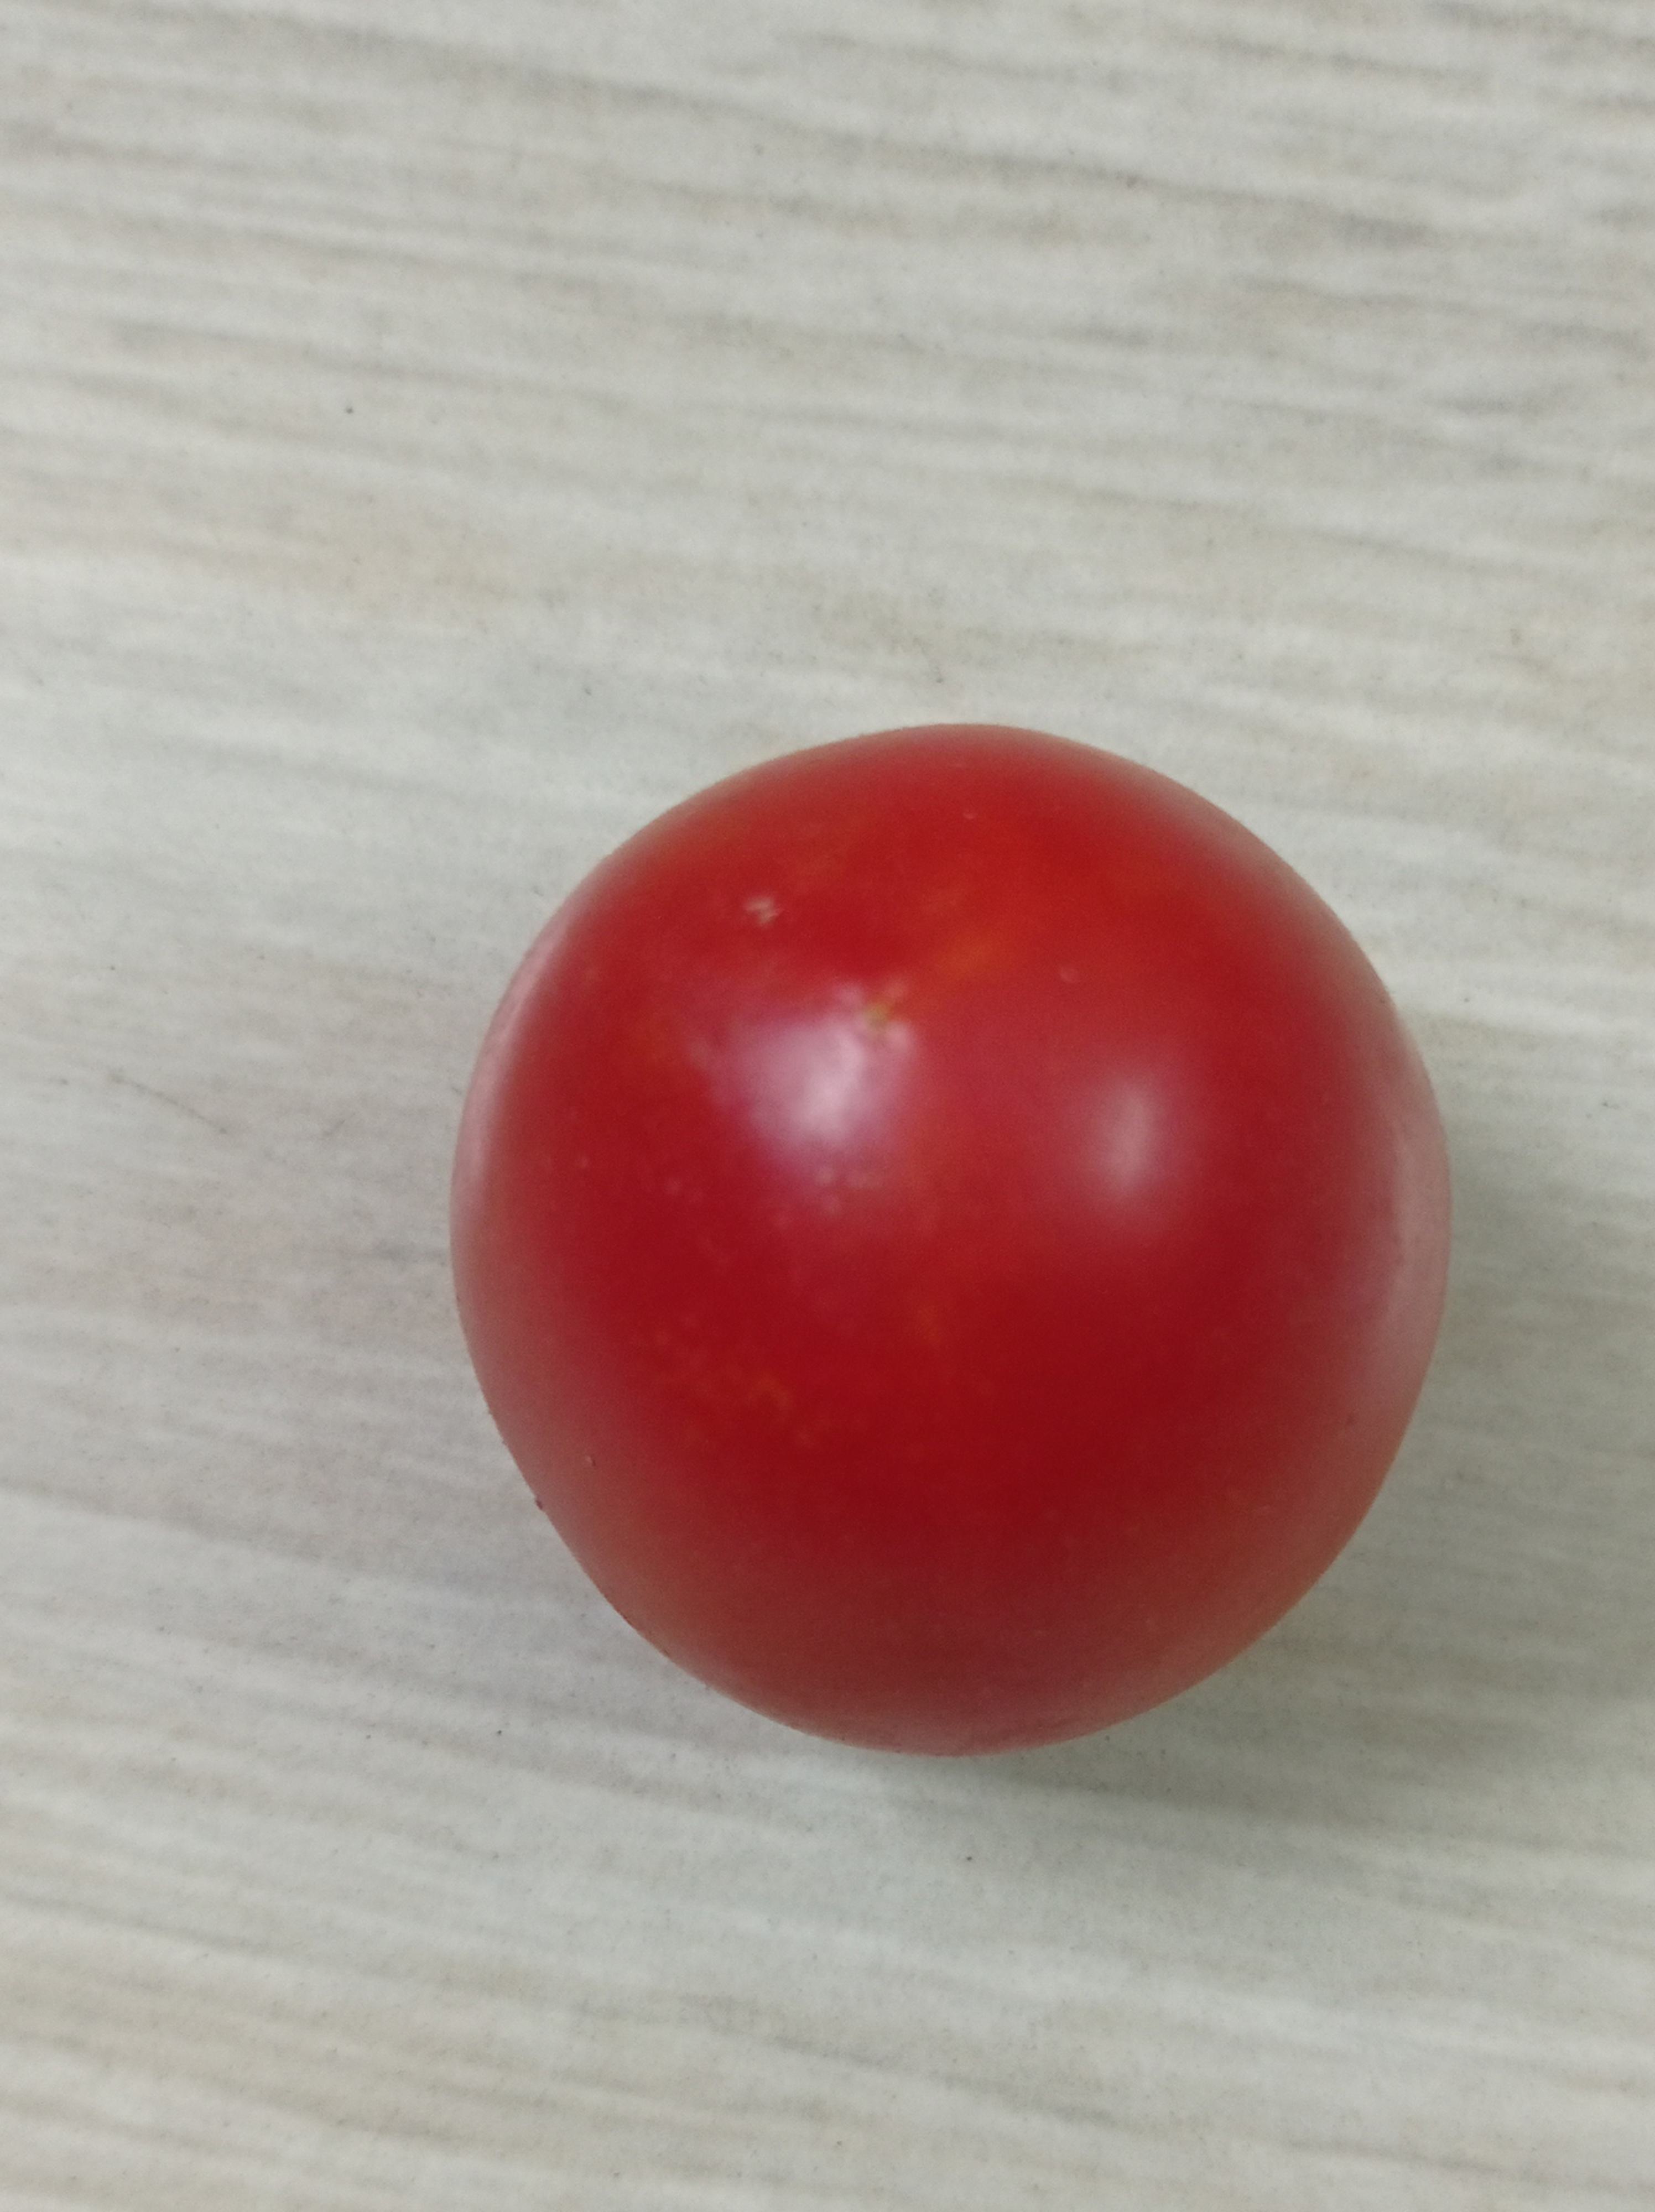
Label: Fresh